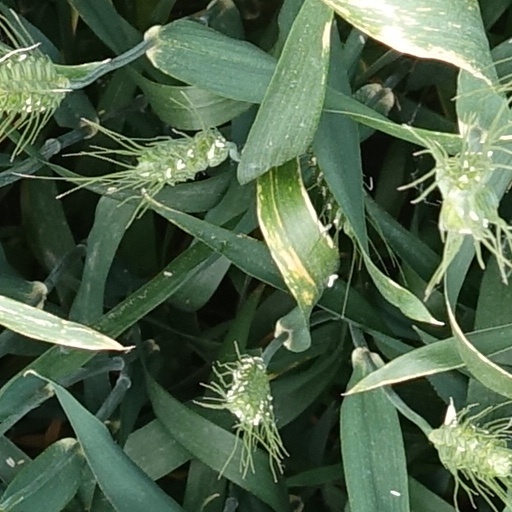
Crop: wheat